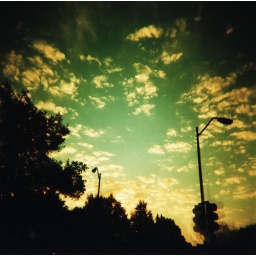
before &lt;i&gt;bed&lt;/i&gt;timethe street lights buzz and flicker on, time to say goodbye to friendsturn your bike around and head back home